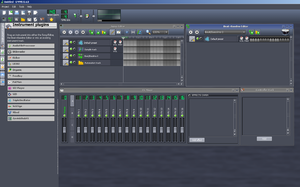
LMMS
LMMS er et open source computerprogram til integreret musikproduktion og kan fås til ikke bare Linux, men også til Mac OS X og Microsoft Windows operativ systemer. Musik kan produceres ved hjælp af de indbyggede synthesizere og små korte lydklip. Akustiske lyde som f.eks. vokal kan ikke optages direkte i programmet, men kan importeres som færdig lydfil.